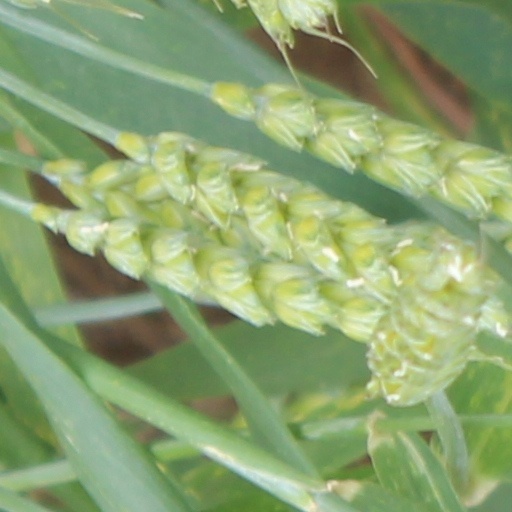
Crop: wheat